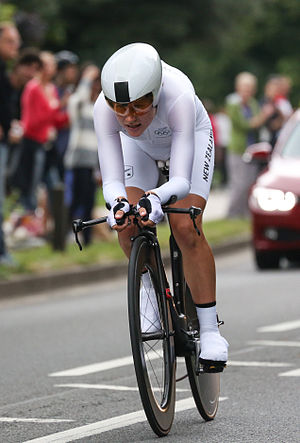
Linda Villumsen
Linda Villumsen Serup er en newzealandsk cykelrytter af dansk oprindelse, der kører for det danske hold Team Virtu Cycling Women. Hun skiftede fra dansk til newzealandsk statsborgerskab i slutningen af 2009.